Worcester, Massachusetts

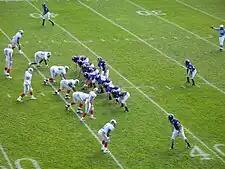
The College of the Holy Cross' football team (purple)

Shrewsbury Street is Worcester's traditional "Little Italy" neighborhood and today boasts many of the city's most popular restaurants and nightlife. The Canal District was once an old Eastern European neighborhood, but has been redeveloped into a very popular bar, restaurant and club scene.